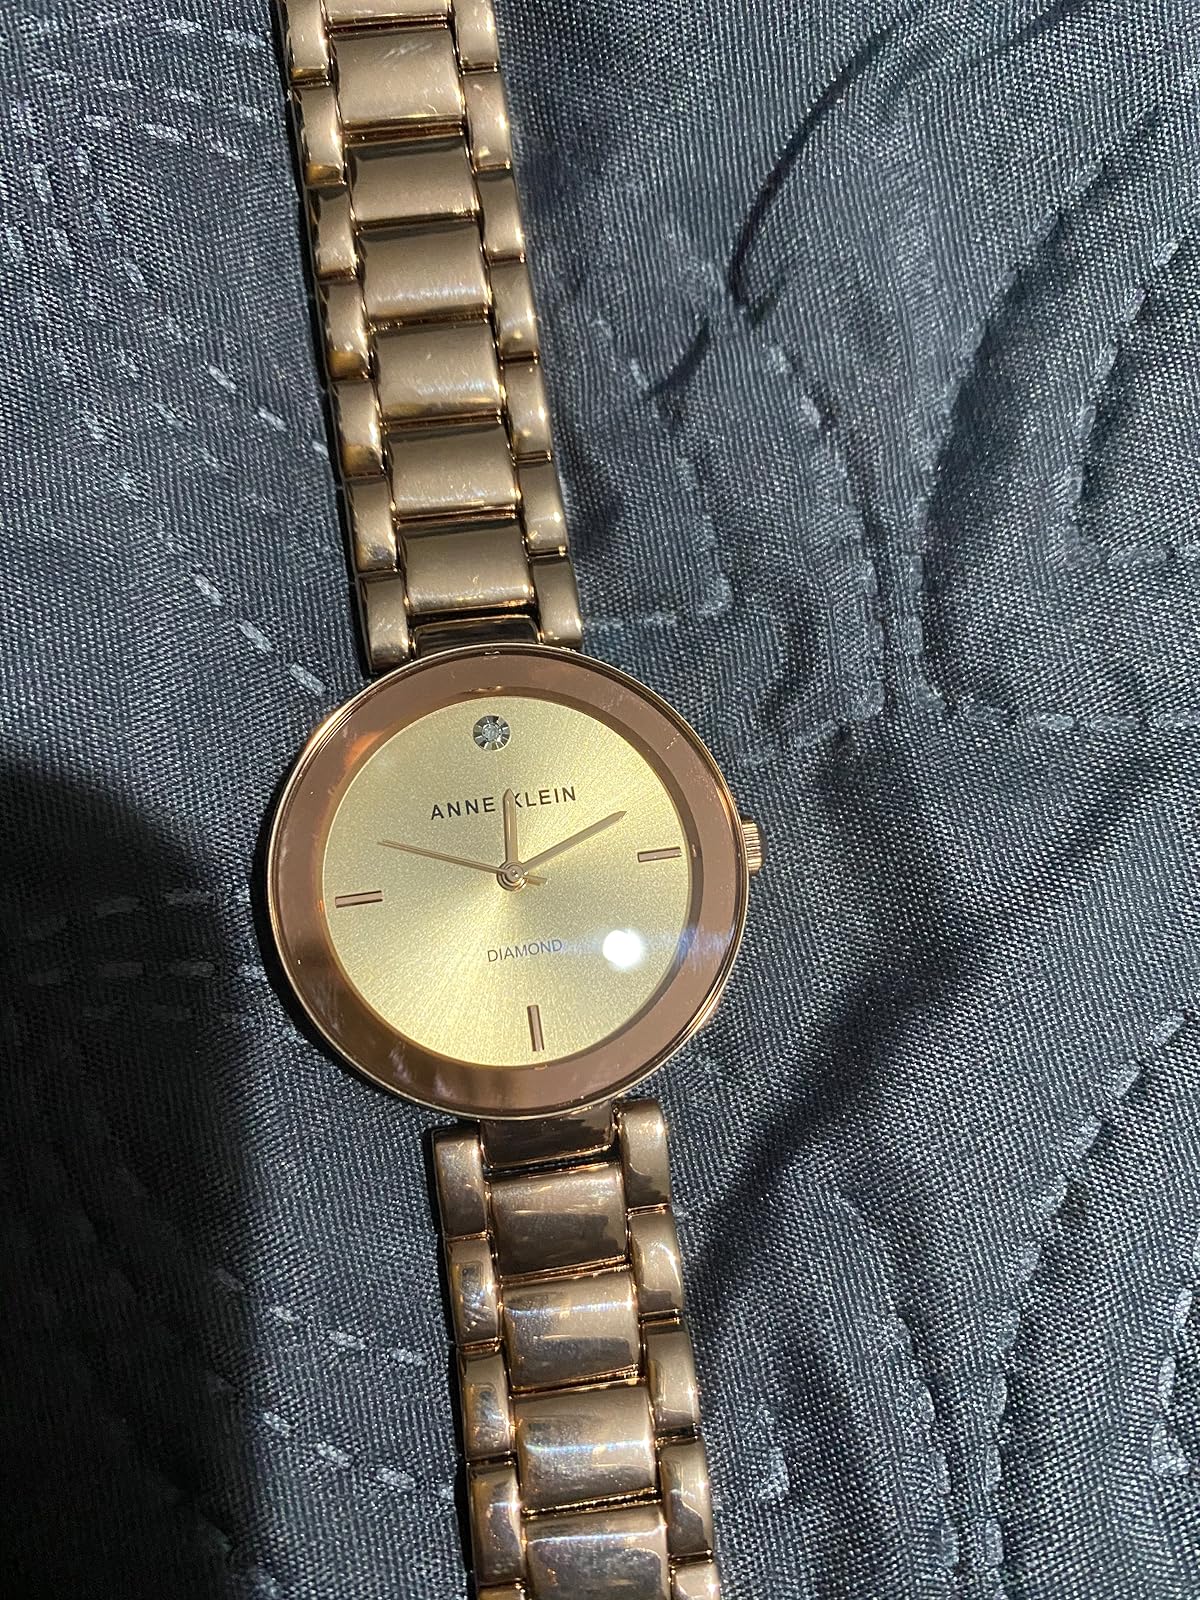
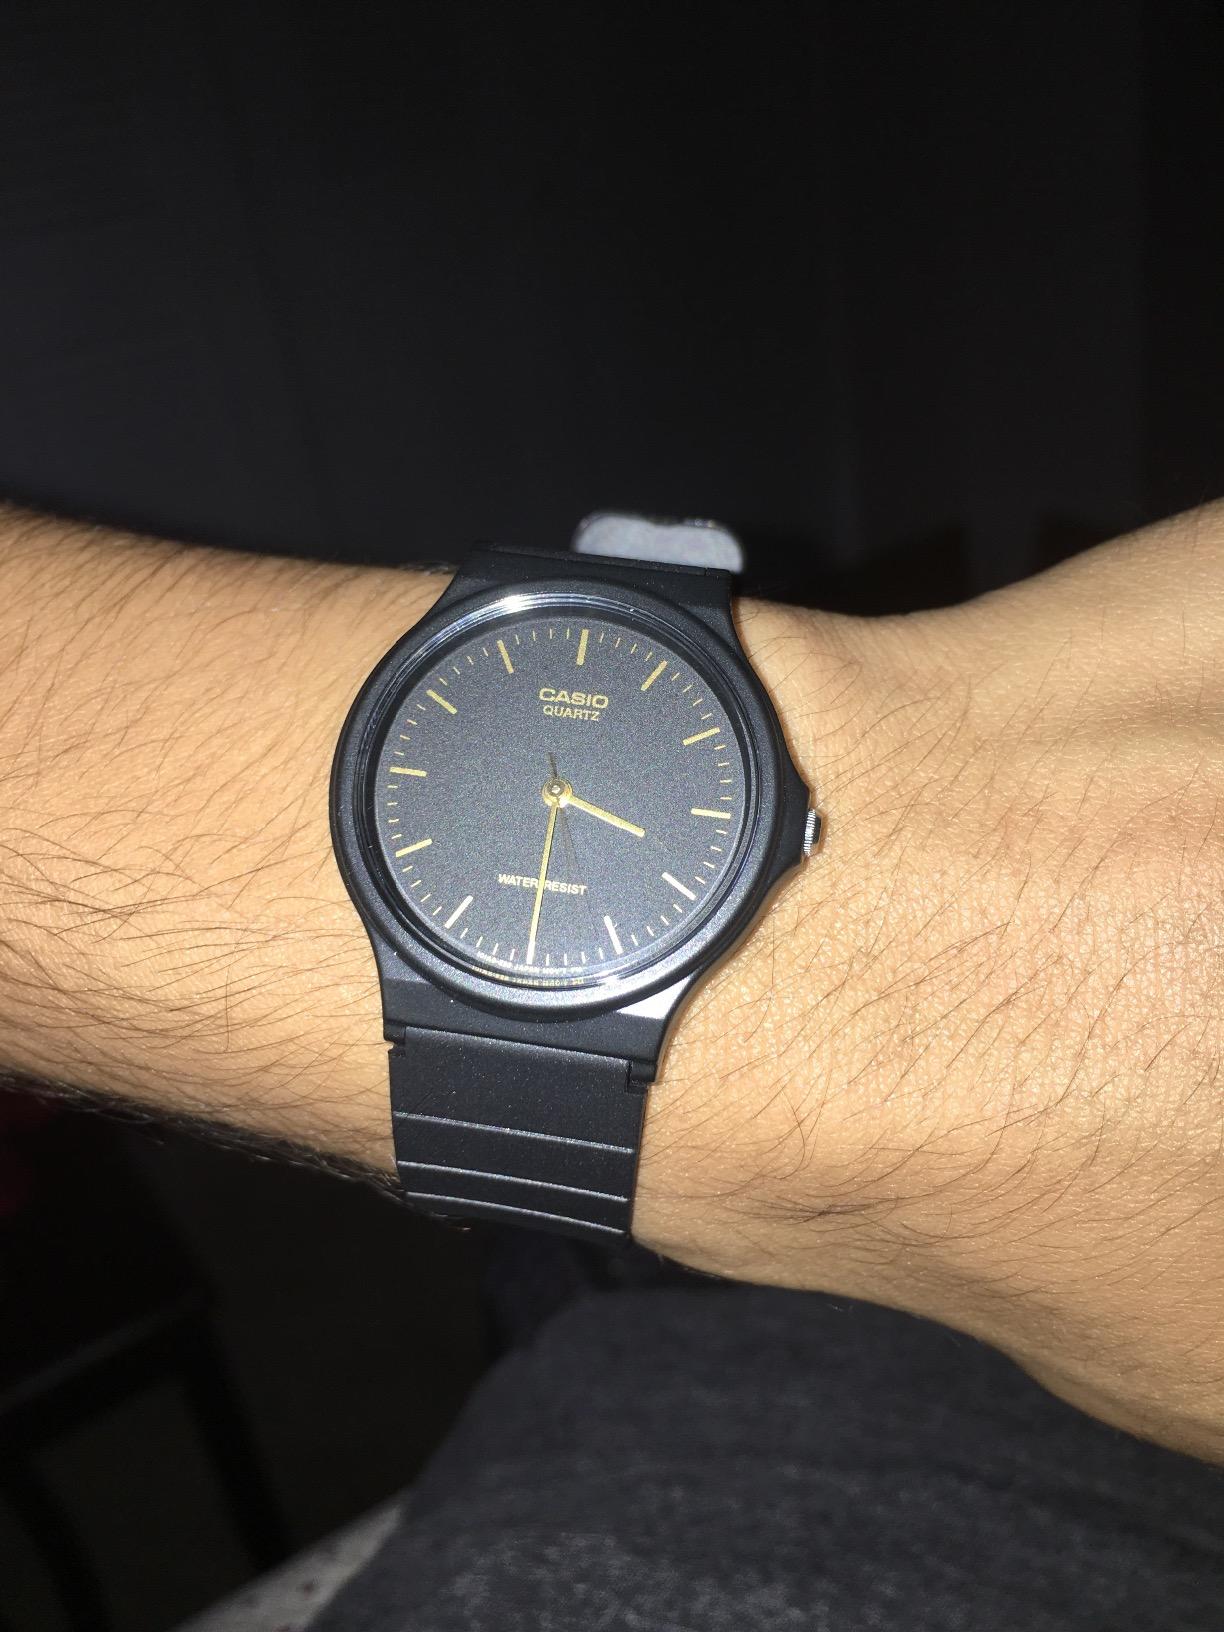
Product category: accessories_watch
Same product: no